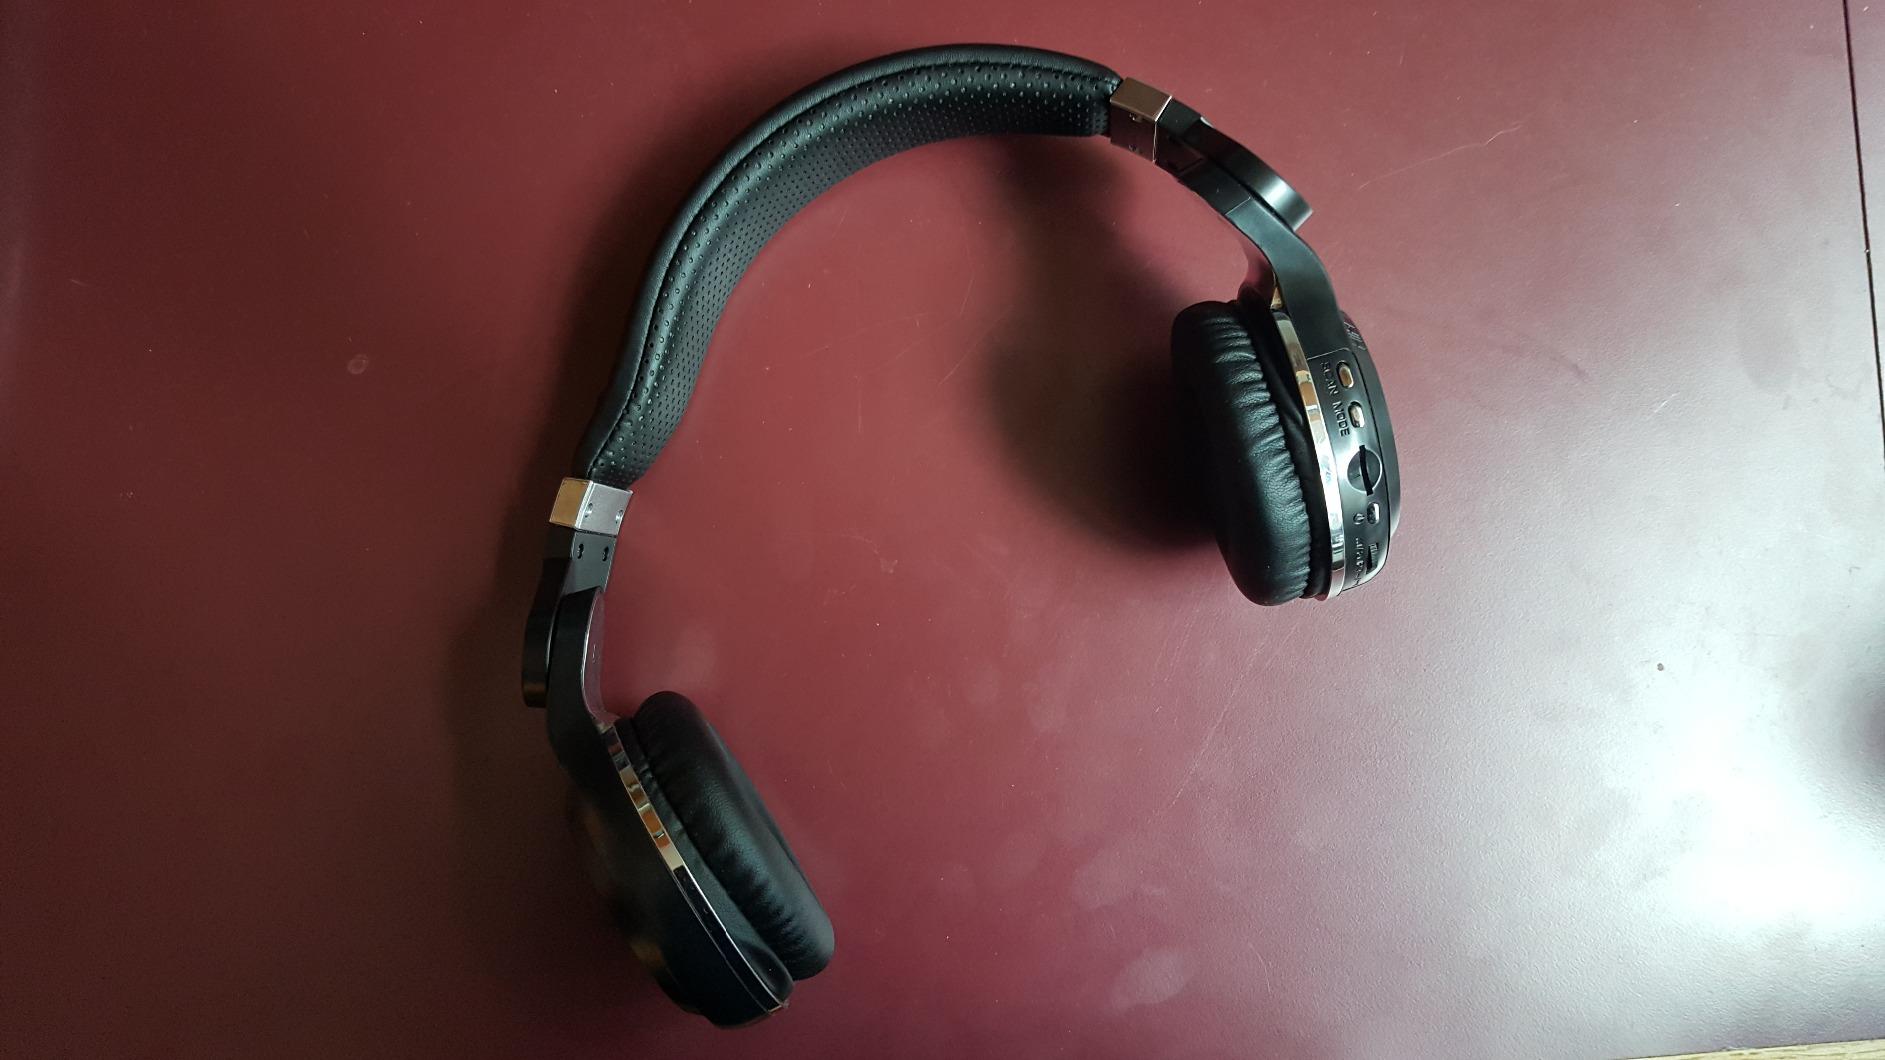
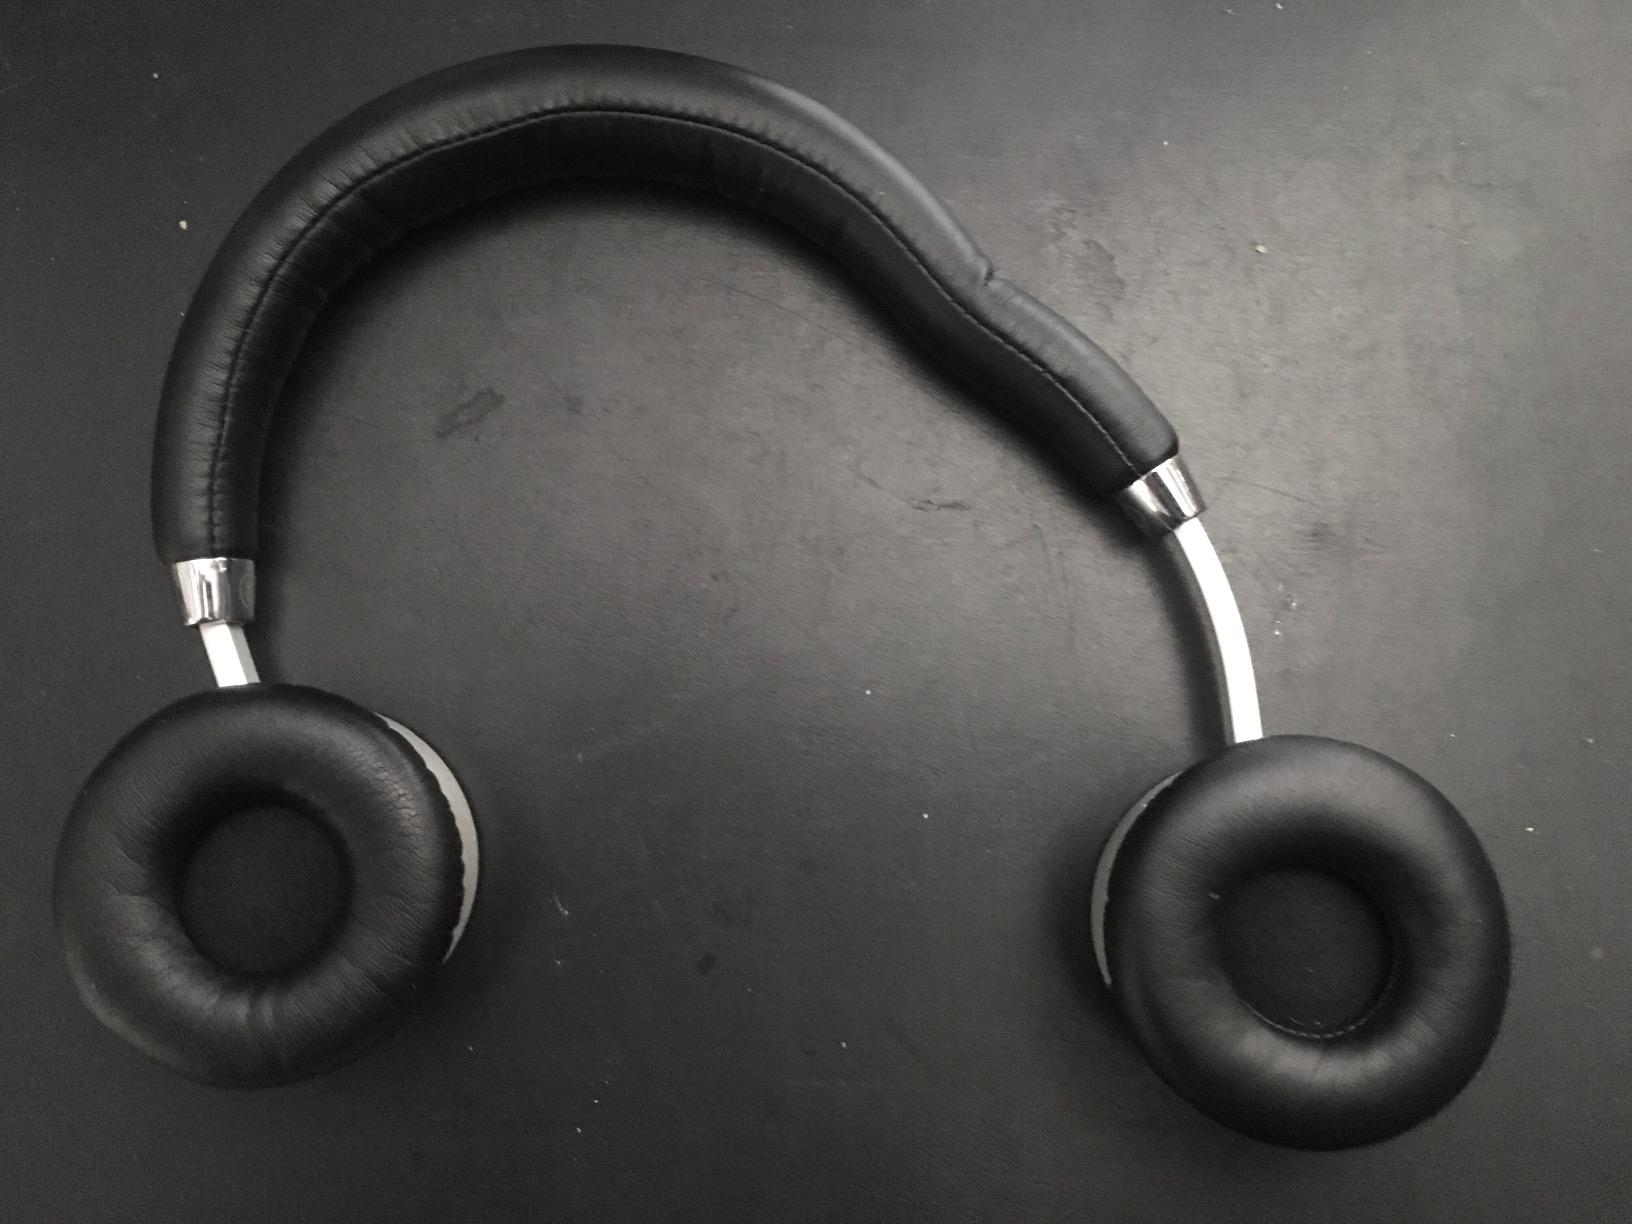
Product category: headphones
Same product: no